Robin Nedwell

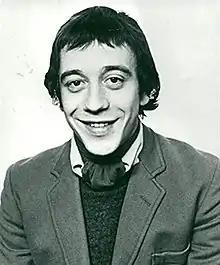

Robin Courteney Nedwell (27 September 1946 – 1 February 1999) was an English actor, formally trained at Central School of Speech and Drama. He is best remembered for his role as Doctor Duncan Waring in the television comedy series "Doctor in the House" and its sequels including "Doctor Down Under"; although he was critically acclaimed for his performance in television series such as "The Lovers", "The Upchat Connection", "The Climber" and the ATV comedy-drama "Shillingbury Tales". He also featured in several British films.